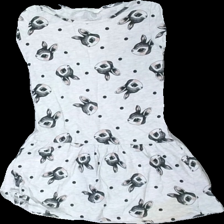
View: front
Type: Dress
Category: Children
Brand: H&M
Colors: White, Black, Pink
Material: 100% cotton
Pattern: Other
Cut: Regular, C-collar
Size: 122
Season: All
Stains: Major
Damage: yellow stain
Damage location: bottom center
Price range: <50
Recommended usage: Export